Catholic art

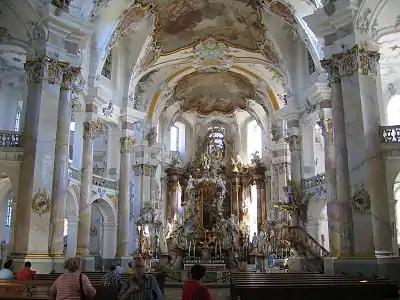
The altar of the Vierzehnheiligen, pilgrimage church in Upper Franconia

Italian painting after 1520, with the notable exception of the art of Venice, developed into Mannerism, a highly sophisticated style, striving for effect, that drew the concern of many churchman that it lacked appeal for the mass of the population. Church pressure to restrain religious imagery affected art from the 1530s and resulted in the decrees of the final session of the Council of Trent in 1563 including short and rather inexplicit passages concerning religious images, which were to have great impact on the development of Catholic art. Previous Catholic Church councils had rarely felt the need to pronounce on these matters, unlike Orthodox ones which have often ruled on specific types of images.